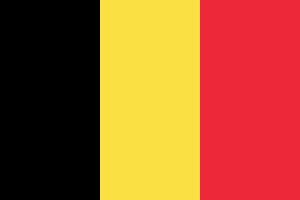
Le drapeau de la Belgique est composé de trois bandes verticales ; noire, jaune et rouge.